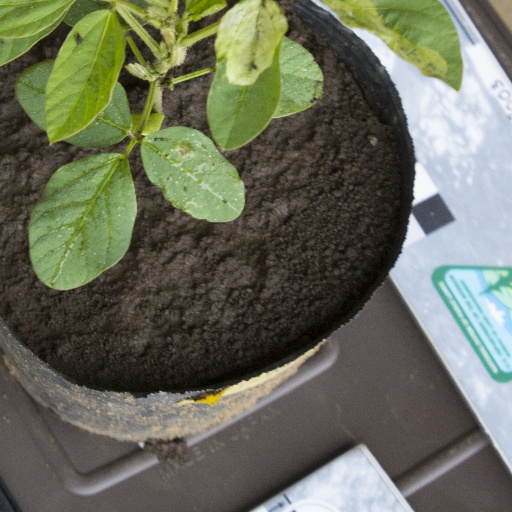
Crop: soybean